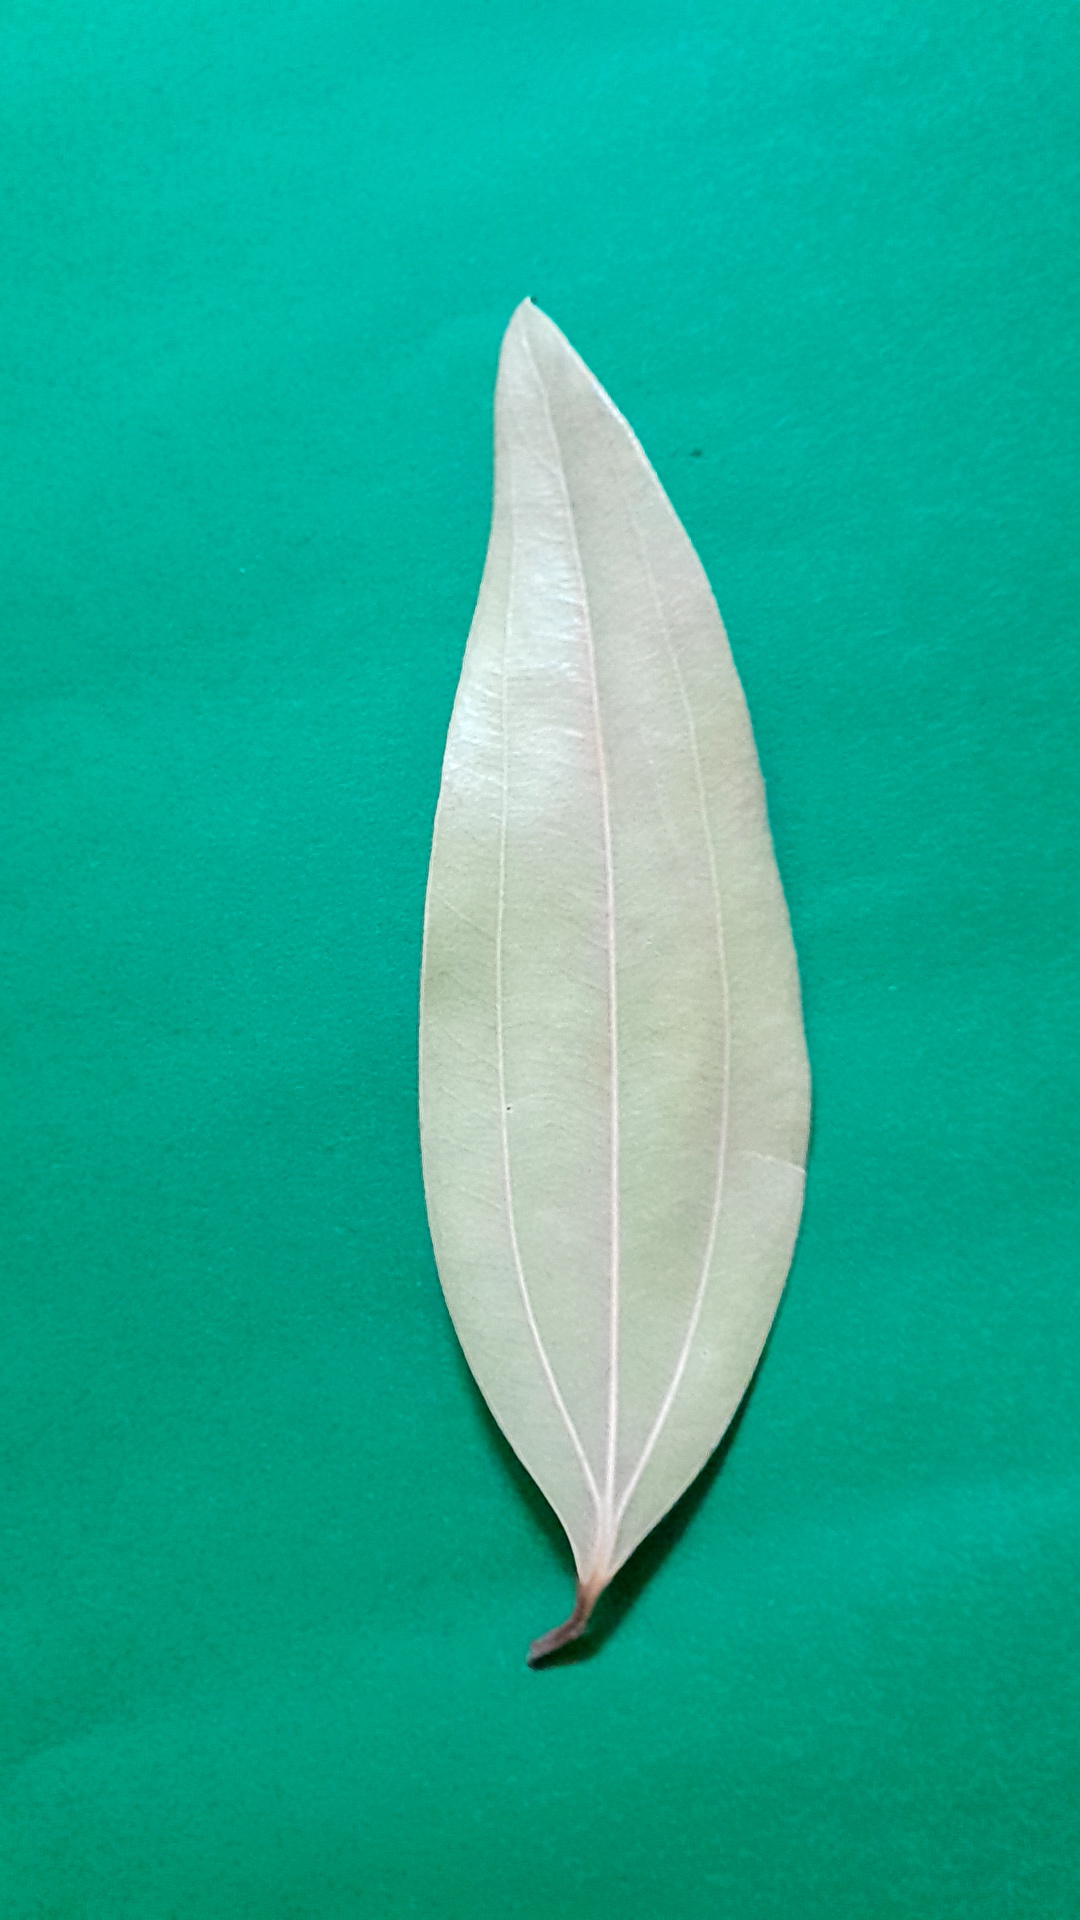
Label: Dry Leaf